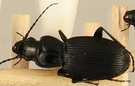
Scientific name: Pterostichus lachrymosus
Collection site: Mountain Lake Biological Station NEON (MLBS), plot MLBS_009